231st Brigade (United Kingdom)

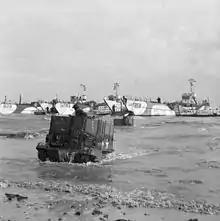
Universal Carriers of 50th Division wade ashore from LCTs on Jig beach, Gold area, 6 June 1944. The markings on the carrier indicate a vehicle from the 1st Battalion, Dorsetshire Regiment, 231st Brigade.

Their primary objective was to seize the town of Bayeux, the Caen-Bayeux road, and the port of Arromanches with the secondary objectives being to make contact with the Americans landing at Omaha Beach to the West and the Canadians landing at Juno Beach to the East. The 716th Static Infantry Division commanded by Generalleutnant Wilhelm Richter, and elements of the 352nd Infantry Division commanded by Generalleutnant Dietrich Kraiss, defended the Channel coast for the Germans. H-Hour for the Gold beach landing was set for 0725 hours.